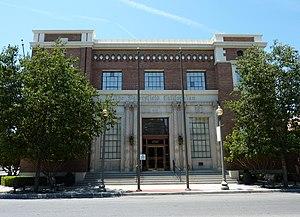
Ceci est la liste des lieux historiques inscrits sur le registre national dans le comté de Kern en Californie.